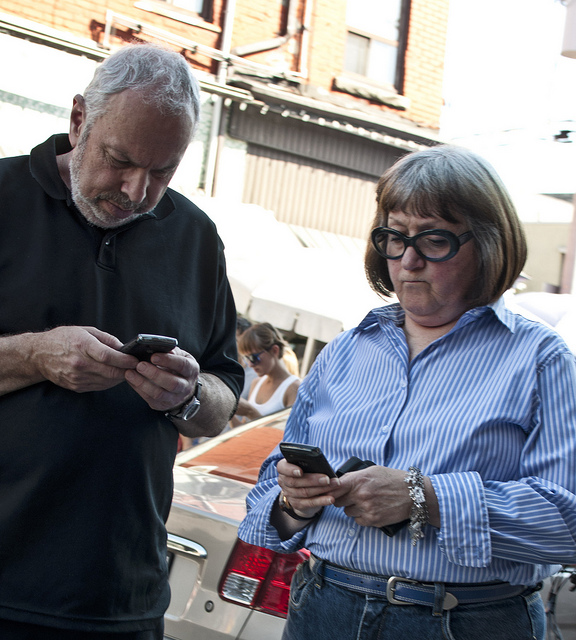
user: Given an image and a question. Answer the question in a short answer. Question: What ethnicty are they? Short Answer:
assistant: white